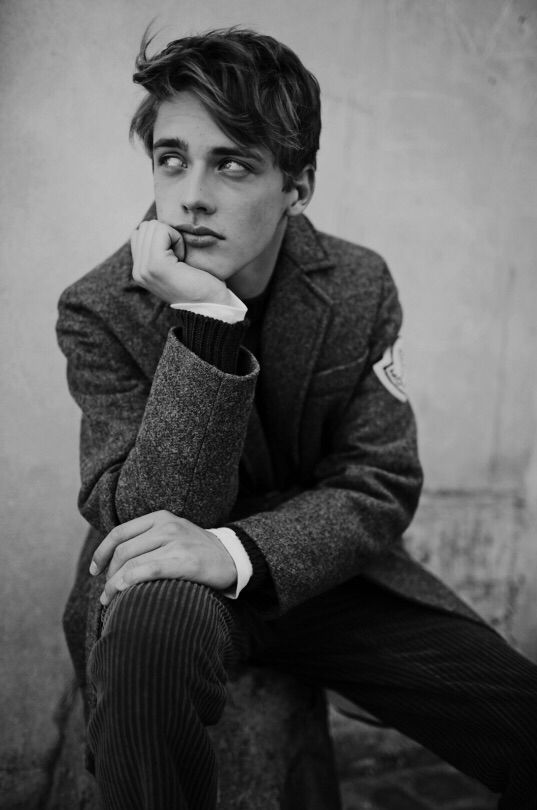
Gender: men